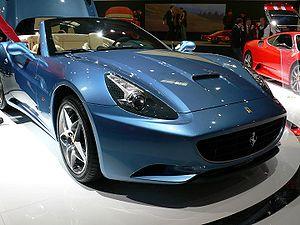
Ferrari California
L'édition 2008 du Mondial de l'automobile de Paris est un salon international de l'automobile qui s'est tenu du 4 octobre au 19 octobre 2008 à la Porte de Versailles, à Paris.